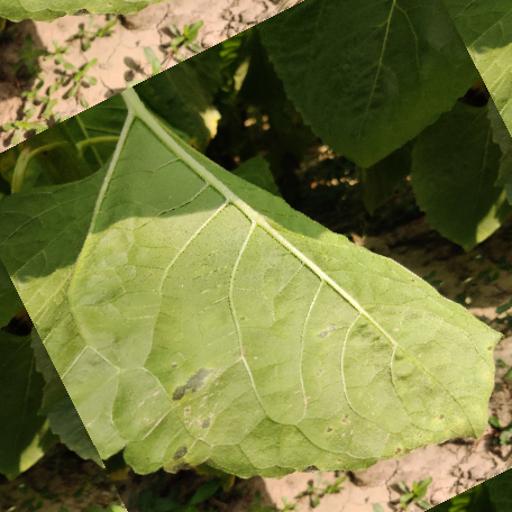
Label: Downy_mildew